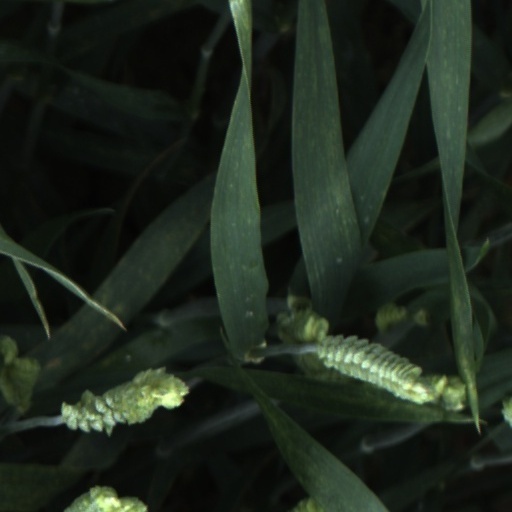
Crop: wheat